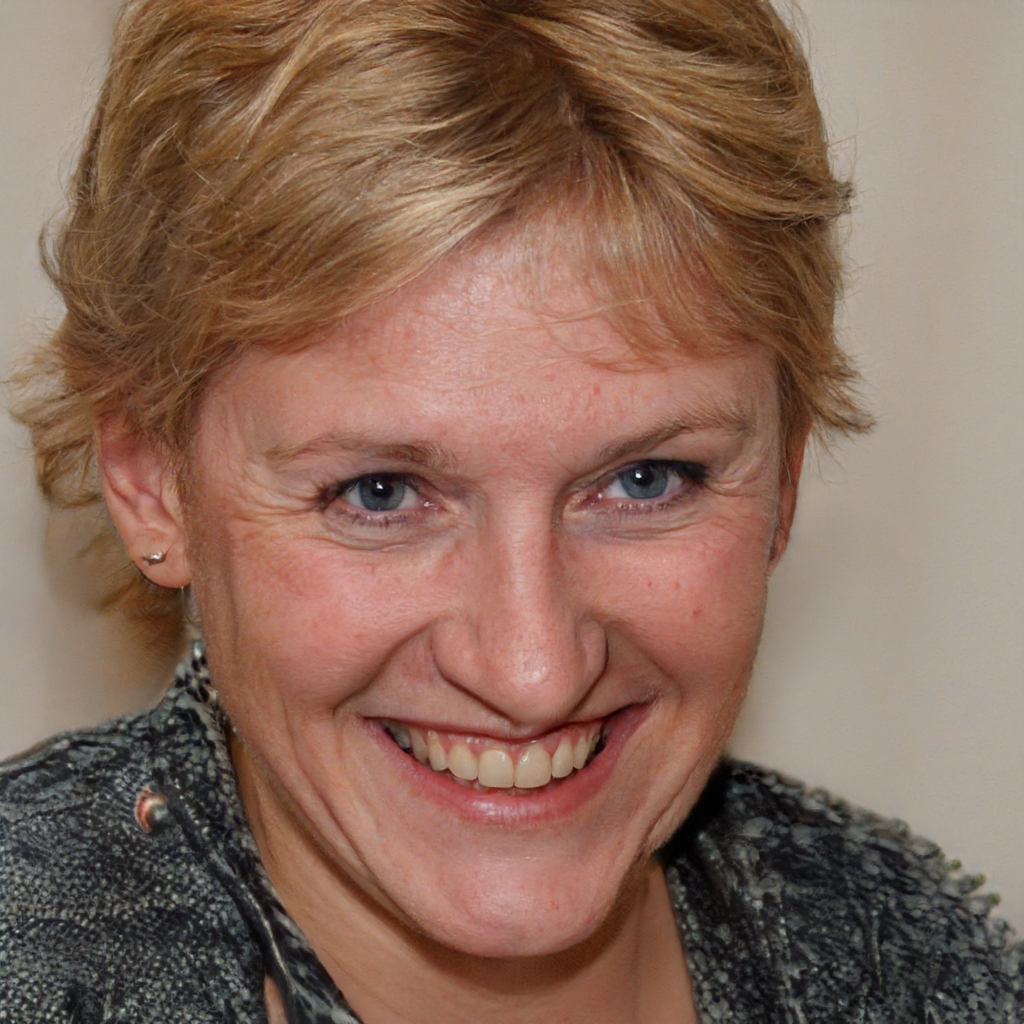
Label: Colored